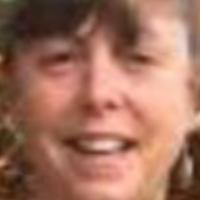
Age group: age 41-55